Question: Please indicate a possible affordance area of the sit_on_bench that can be used for sitting
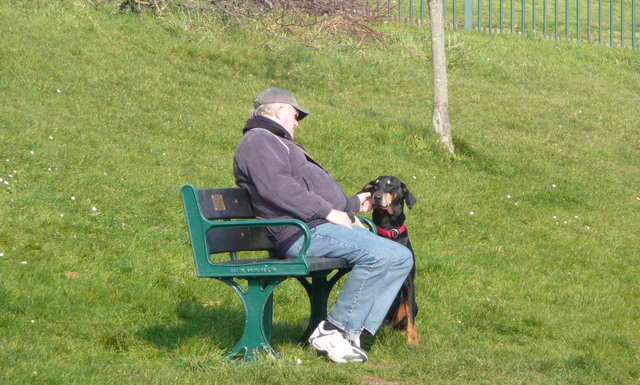
Answer: [194.5, 223, 388.5, 269]